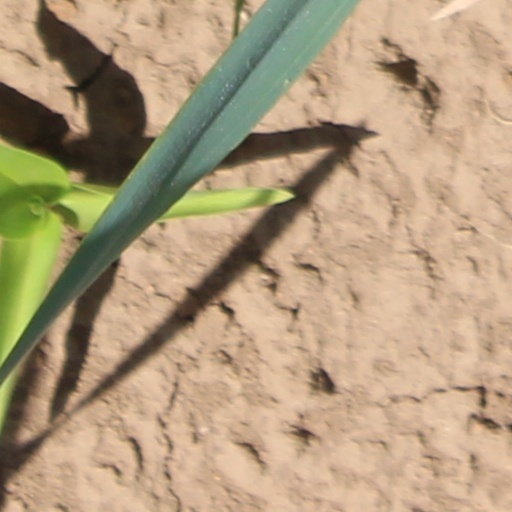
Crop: wheat